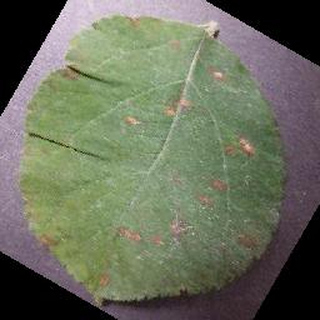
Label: apple_cedar_apple_rust